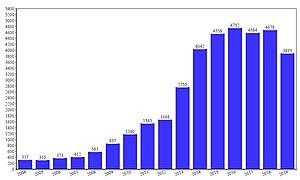
Une diagramme en rectangles représentant le nombre d'arrivants au Marathon de Porto. Português: Gráfico com o número de atletas que chegaram à meta na Maratona do Porto por ano
Le Marathon de Porto est une course d'une distance classique de 42,195 km dans la ville de Porto, au Portugal. Il a lieu chaque année depuis 2004.